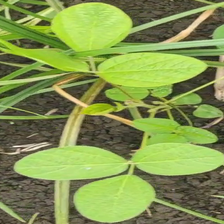
Weed species: Asian_Pigeonwings_(Clitoria Ternatea)